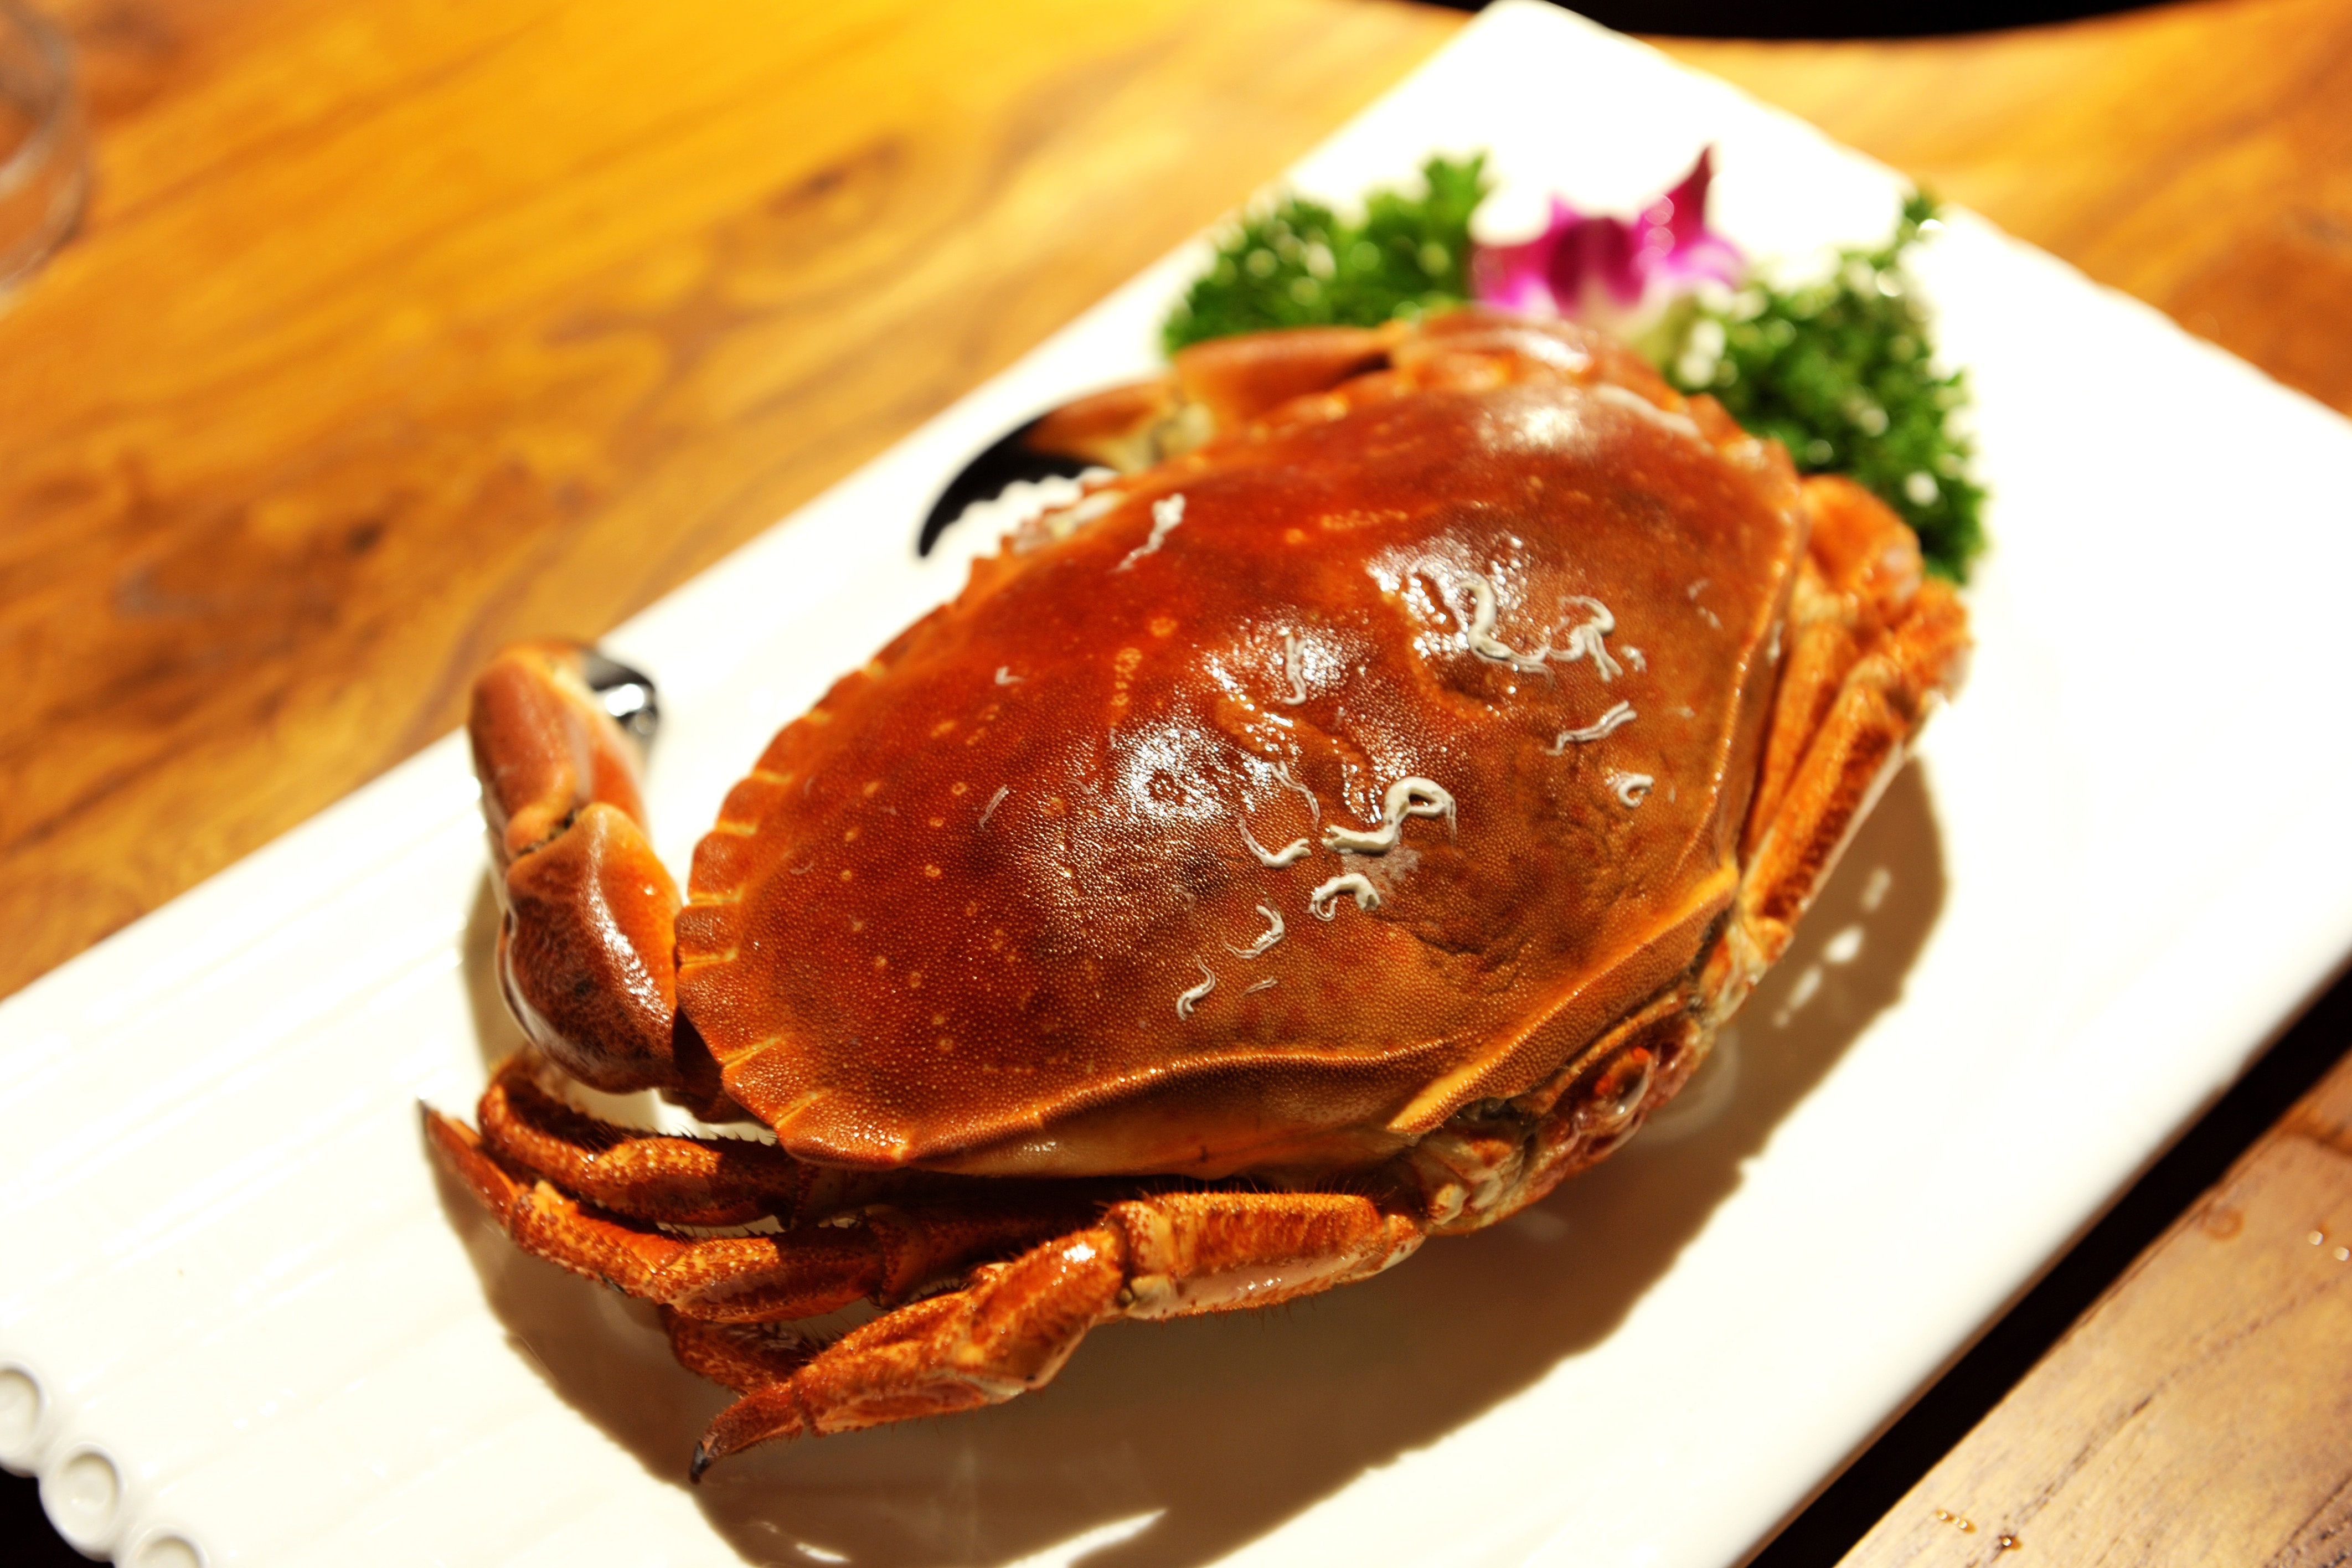
dish, food, cuisine, crab, ingredient, seafood, dungeness crab, shanghai food, Chilli crab, Cancridae, decapoda, soft shell crab, la carte food, crustacean, produce, recipe, delicacy, Black pepper crab, chinese food, Singaporean cuisine, meat